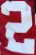
Number: 2